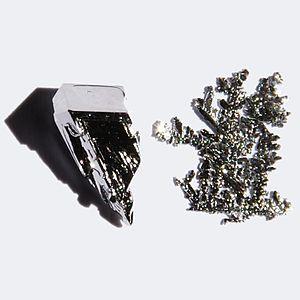
On dénombre 118 éléments chimiques ayant été observés, dont seulement 90 qui se rencontrent dans le milieu naturel.